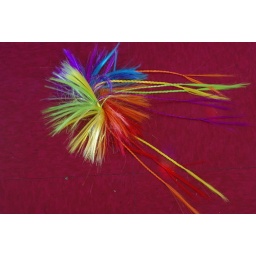
Hair accessory against a red tile floor